Describe the emotion expressed in this image:  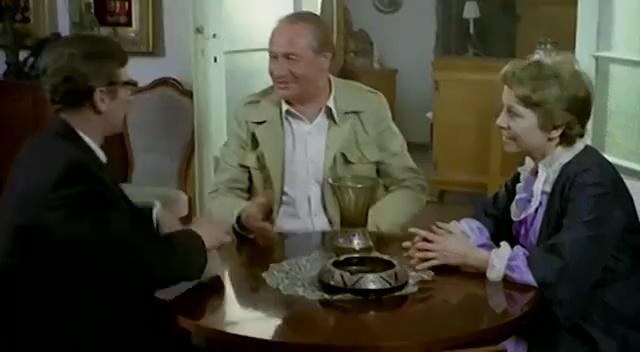
This person displays Suffering, valence and arousal with moderate intensity.